Commando: A One Man Army

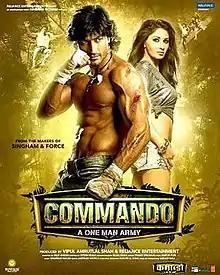
Film poster

Commando: A One Man Army is a 2013 Indian Hindi-language action thriller film directed by Dilip Ghosh and produced by Vipul Amrutlal Shah and Reliance Entertainment. It is the first installment of "Commando film series". The film features Vidyut Jammwal, Pooja Chopra and Jaideep Ahlawat. Jammwal, who is trained in Kalaripayattu, performs martial arts in the film's action sequences.